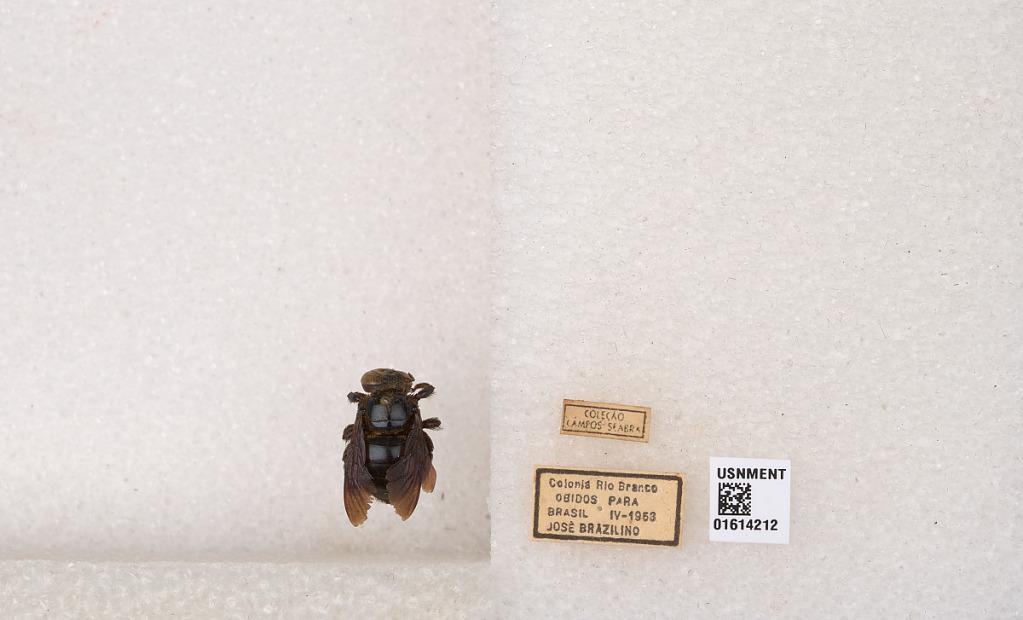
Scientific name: Xylocopa (Schonnherria) muscaria (Fabricius)
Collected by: J. Brazilino
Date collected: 1953-4-1
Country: Brazil
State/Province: Para
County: Obidos
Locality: Colonia Rio Branco